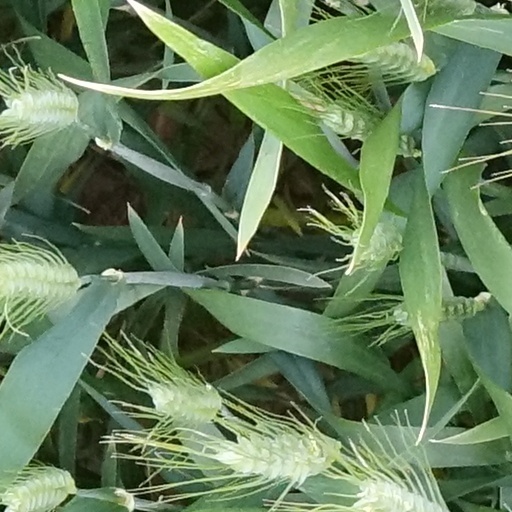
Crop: wheat